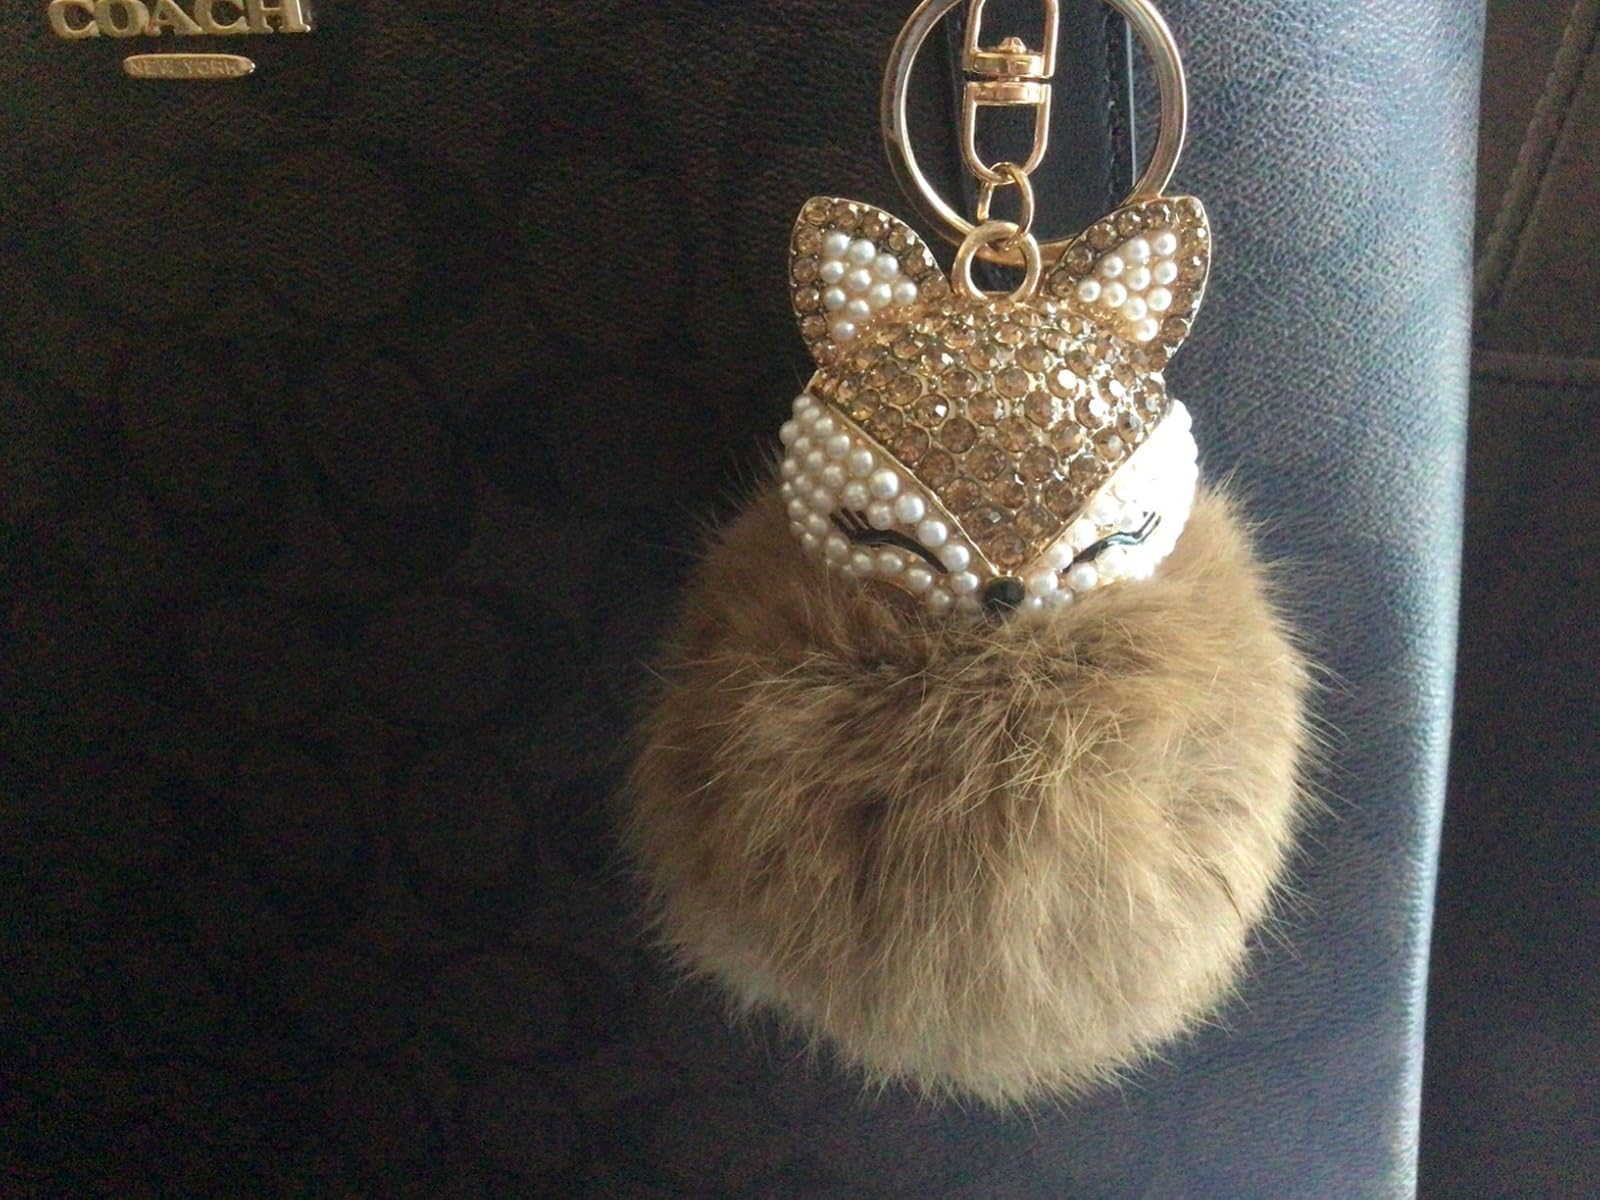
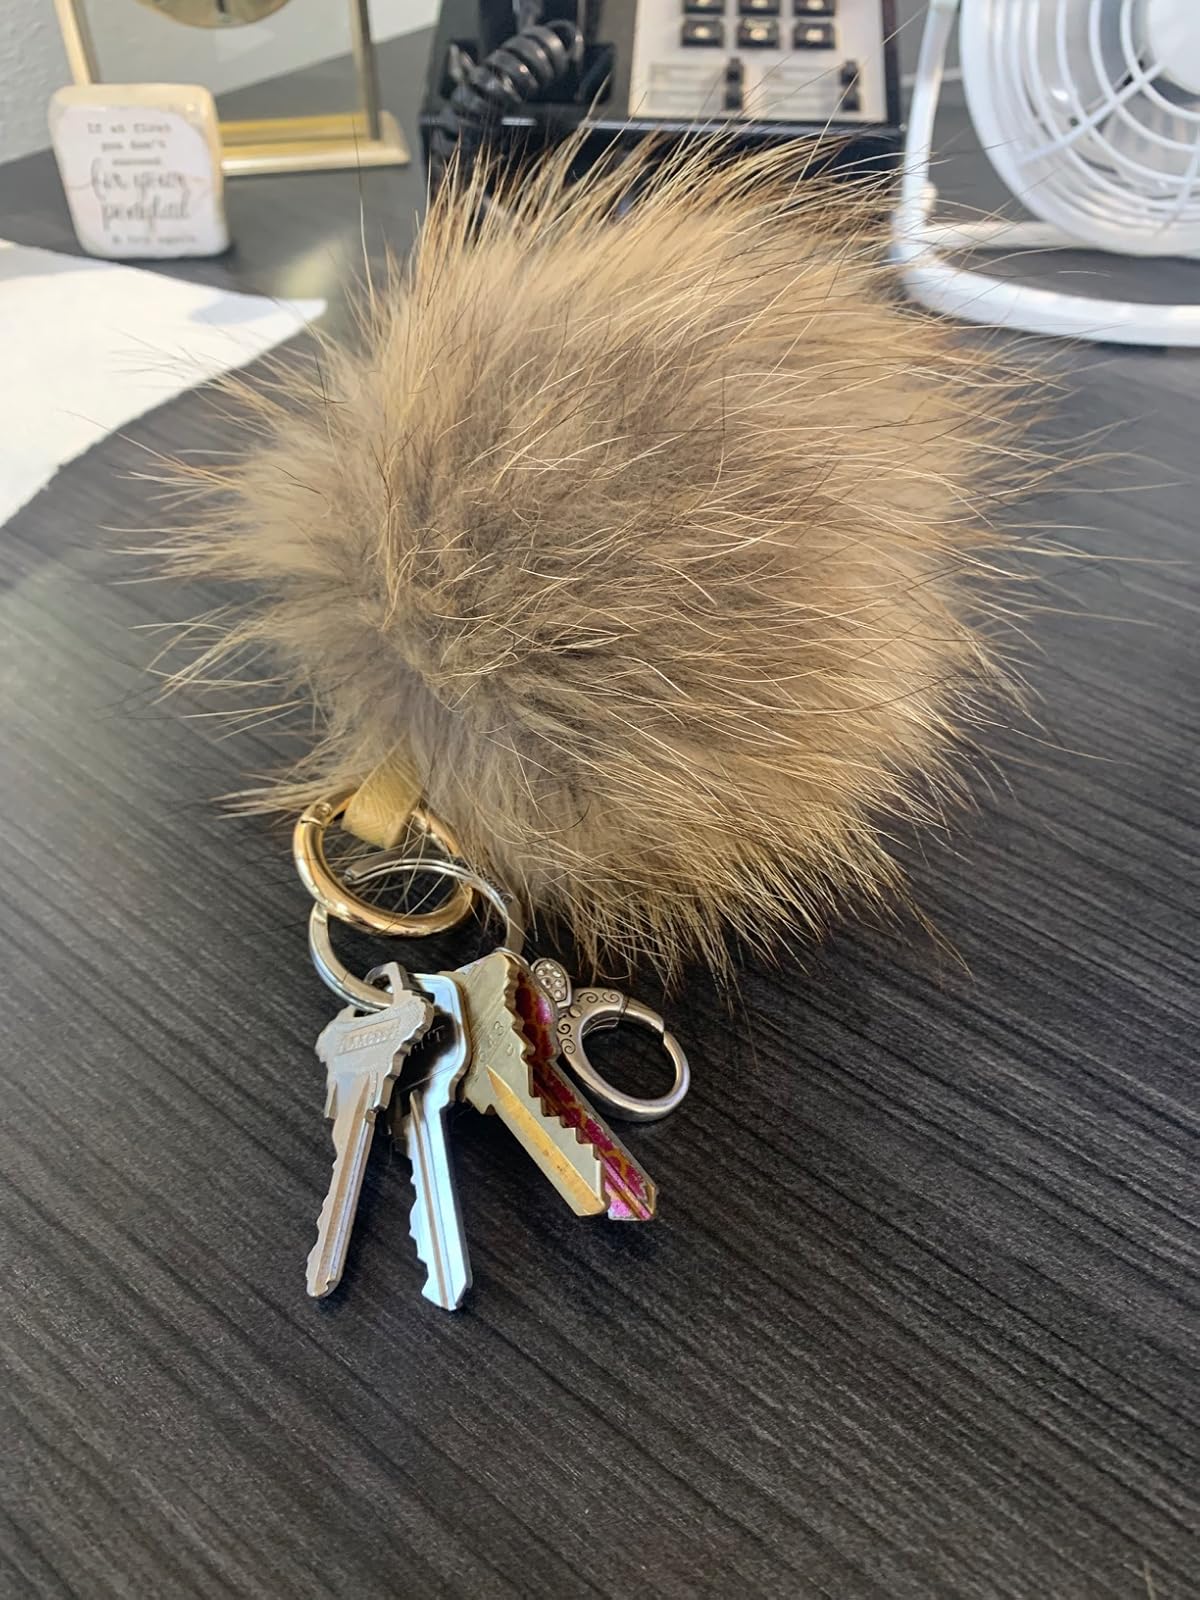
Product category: accessories_keychain
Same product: no